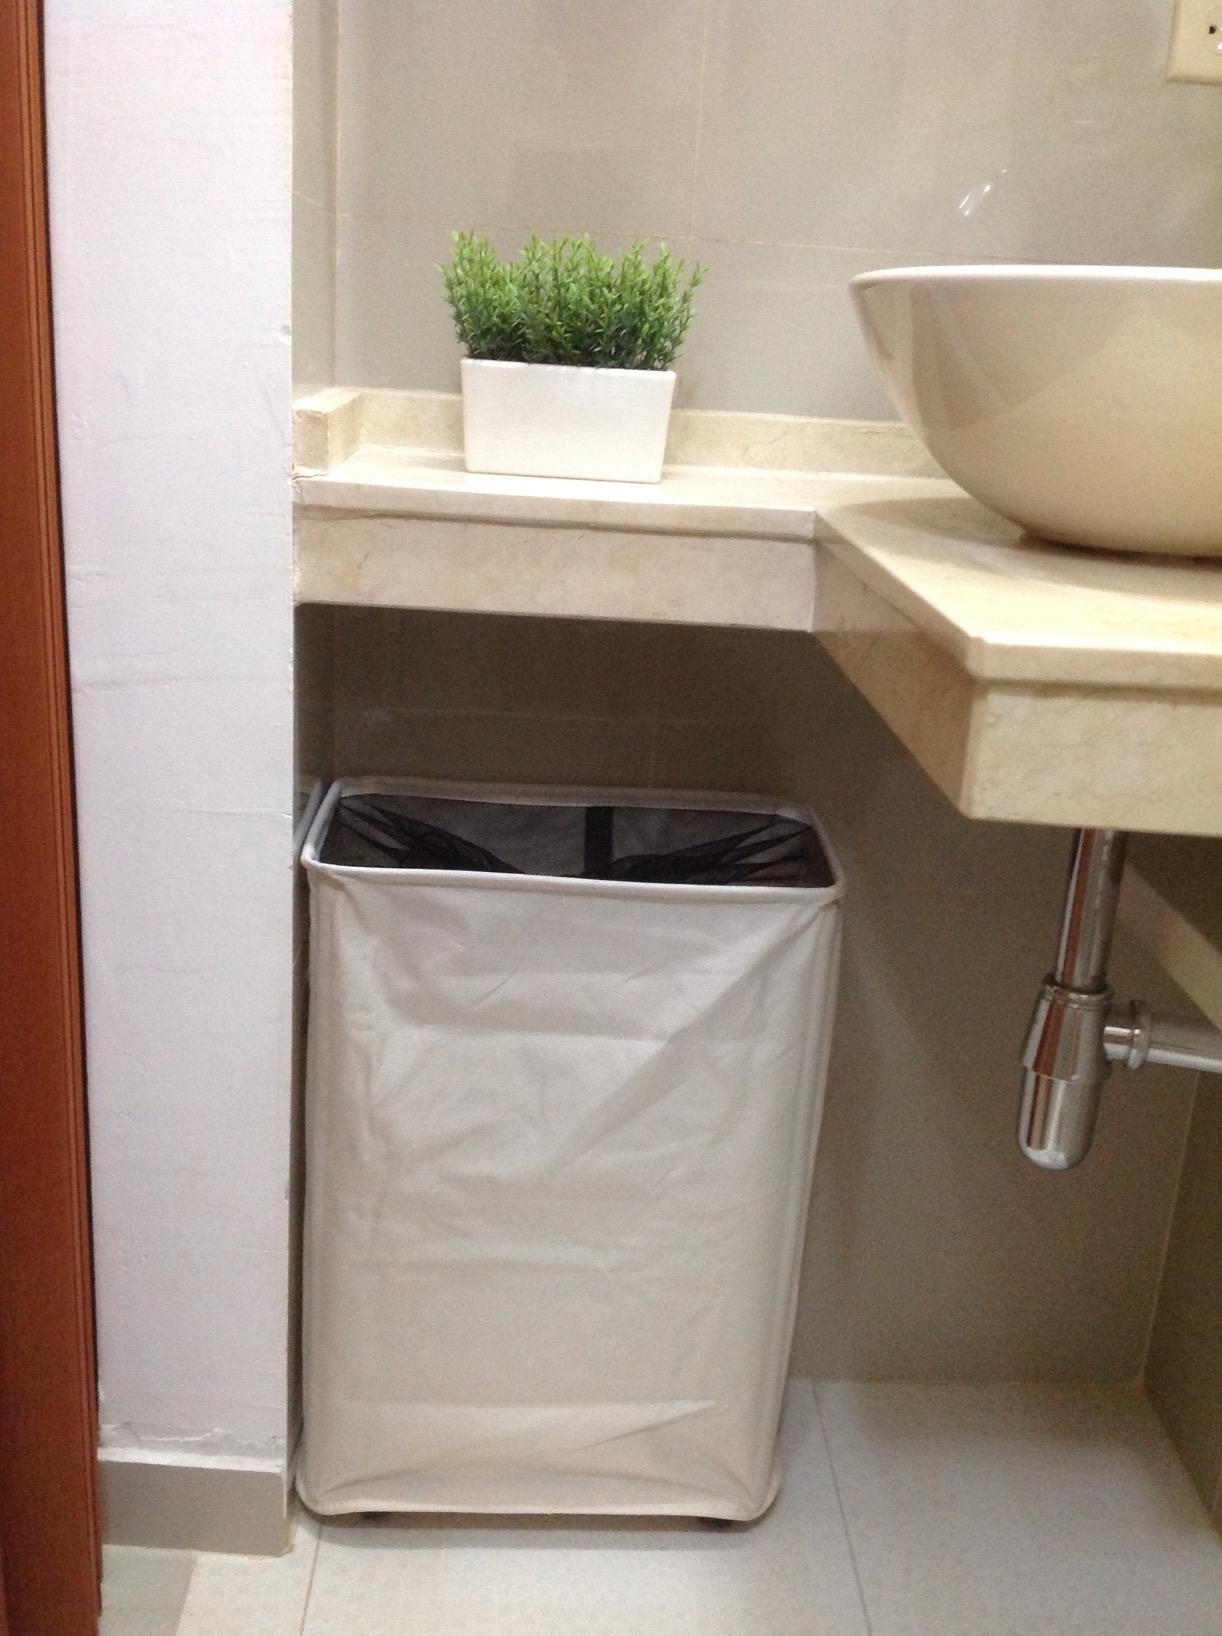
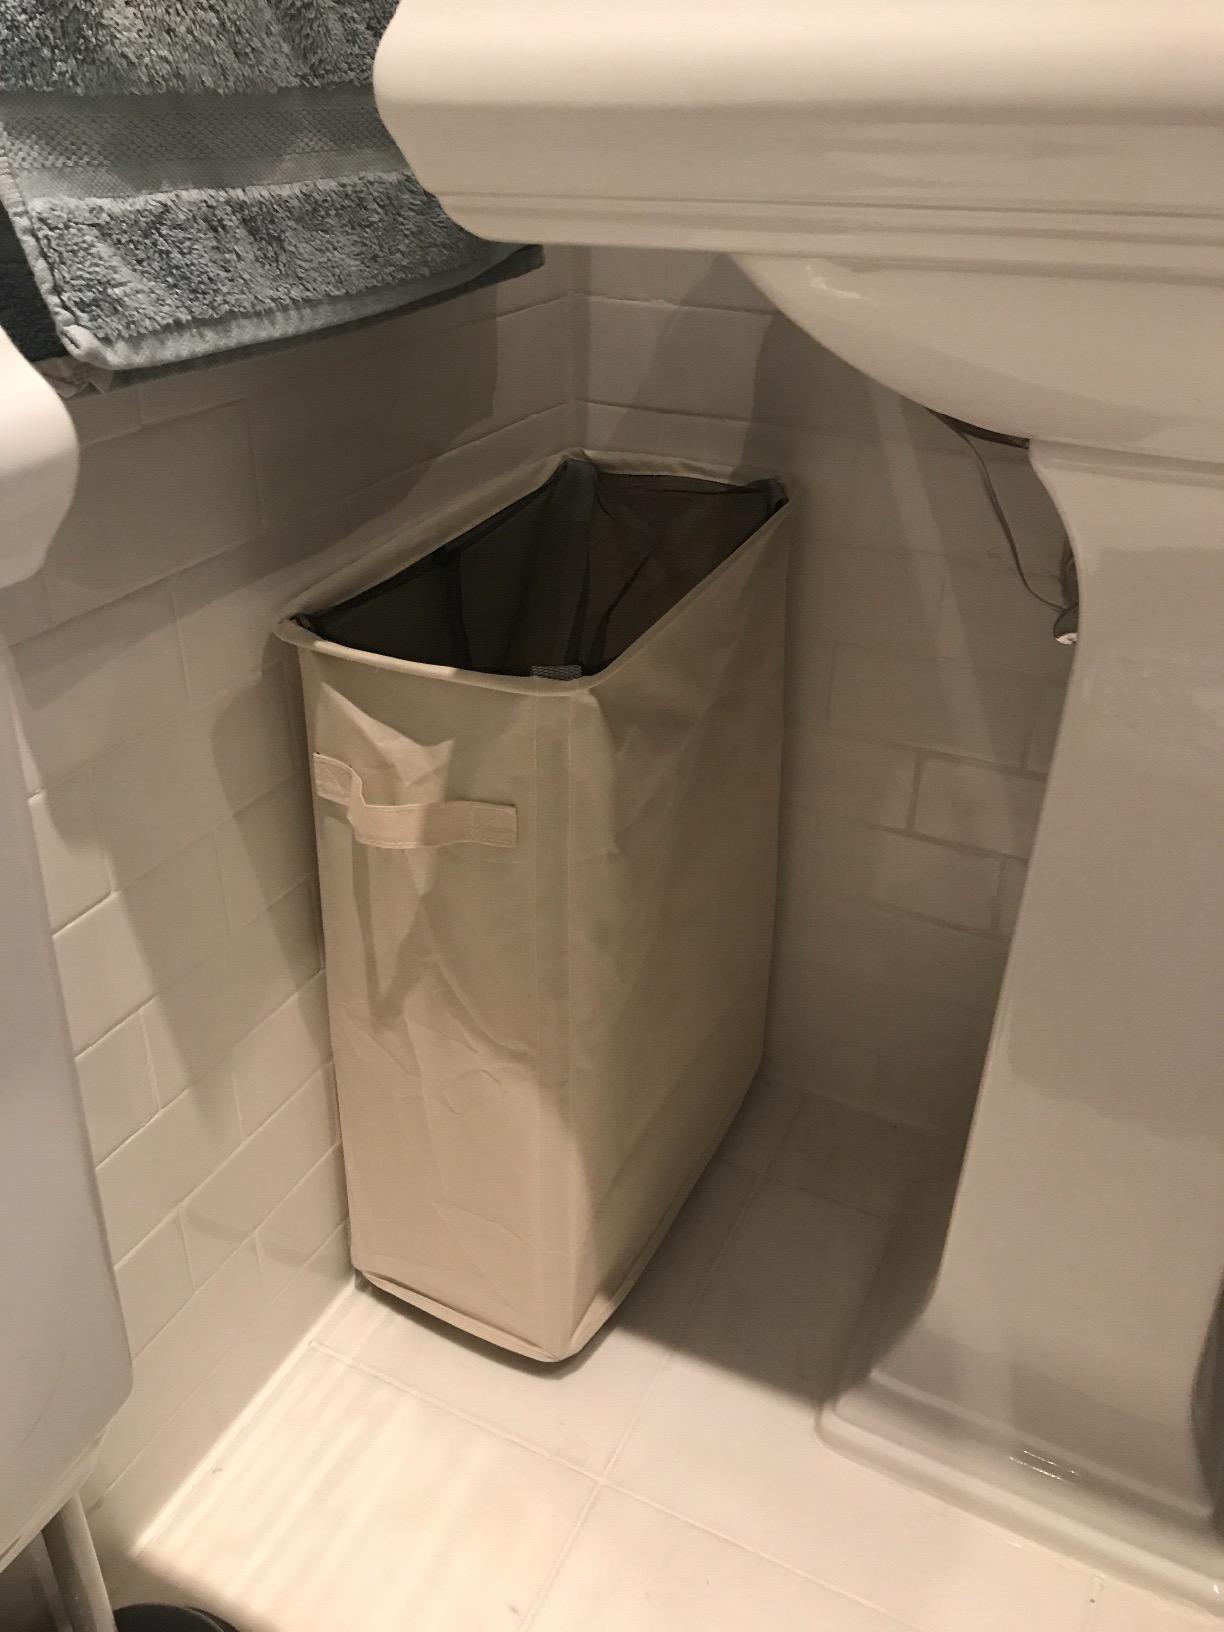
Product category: items_hamper
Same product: yes